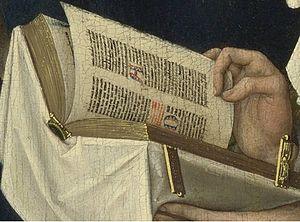
Marie-Madeleine lisant est l'un des trois fragments connus d'un important retable peint au milieu du XVᵉ siècle par le peintre flamand Rogier de le Pasture, connu sous le nom de Rogier van der Weyden. Réalisé entre 1435 et 1438, ce fragment est exposé à la National Gallery de Londres depuis 1860.